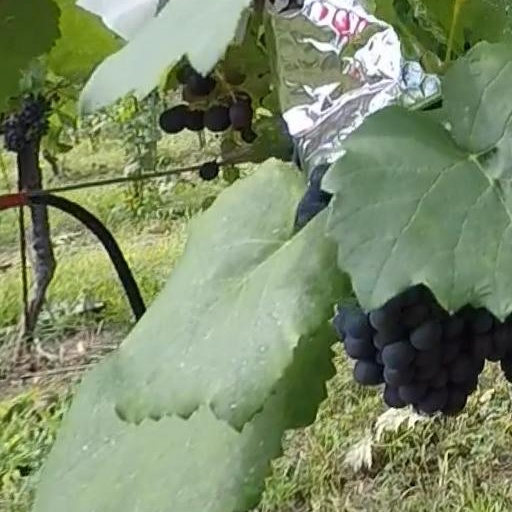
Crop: grape